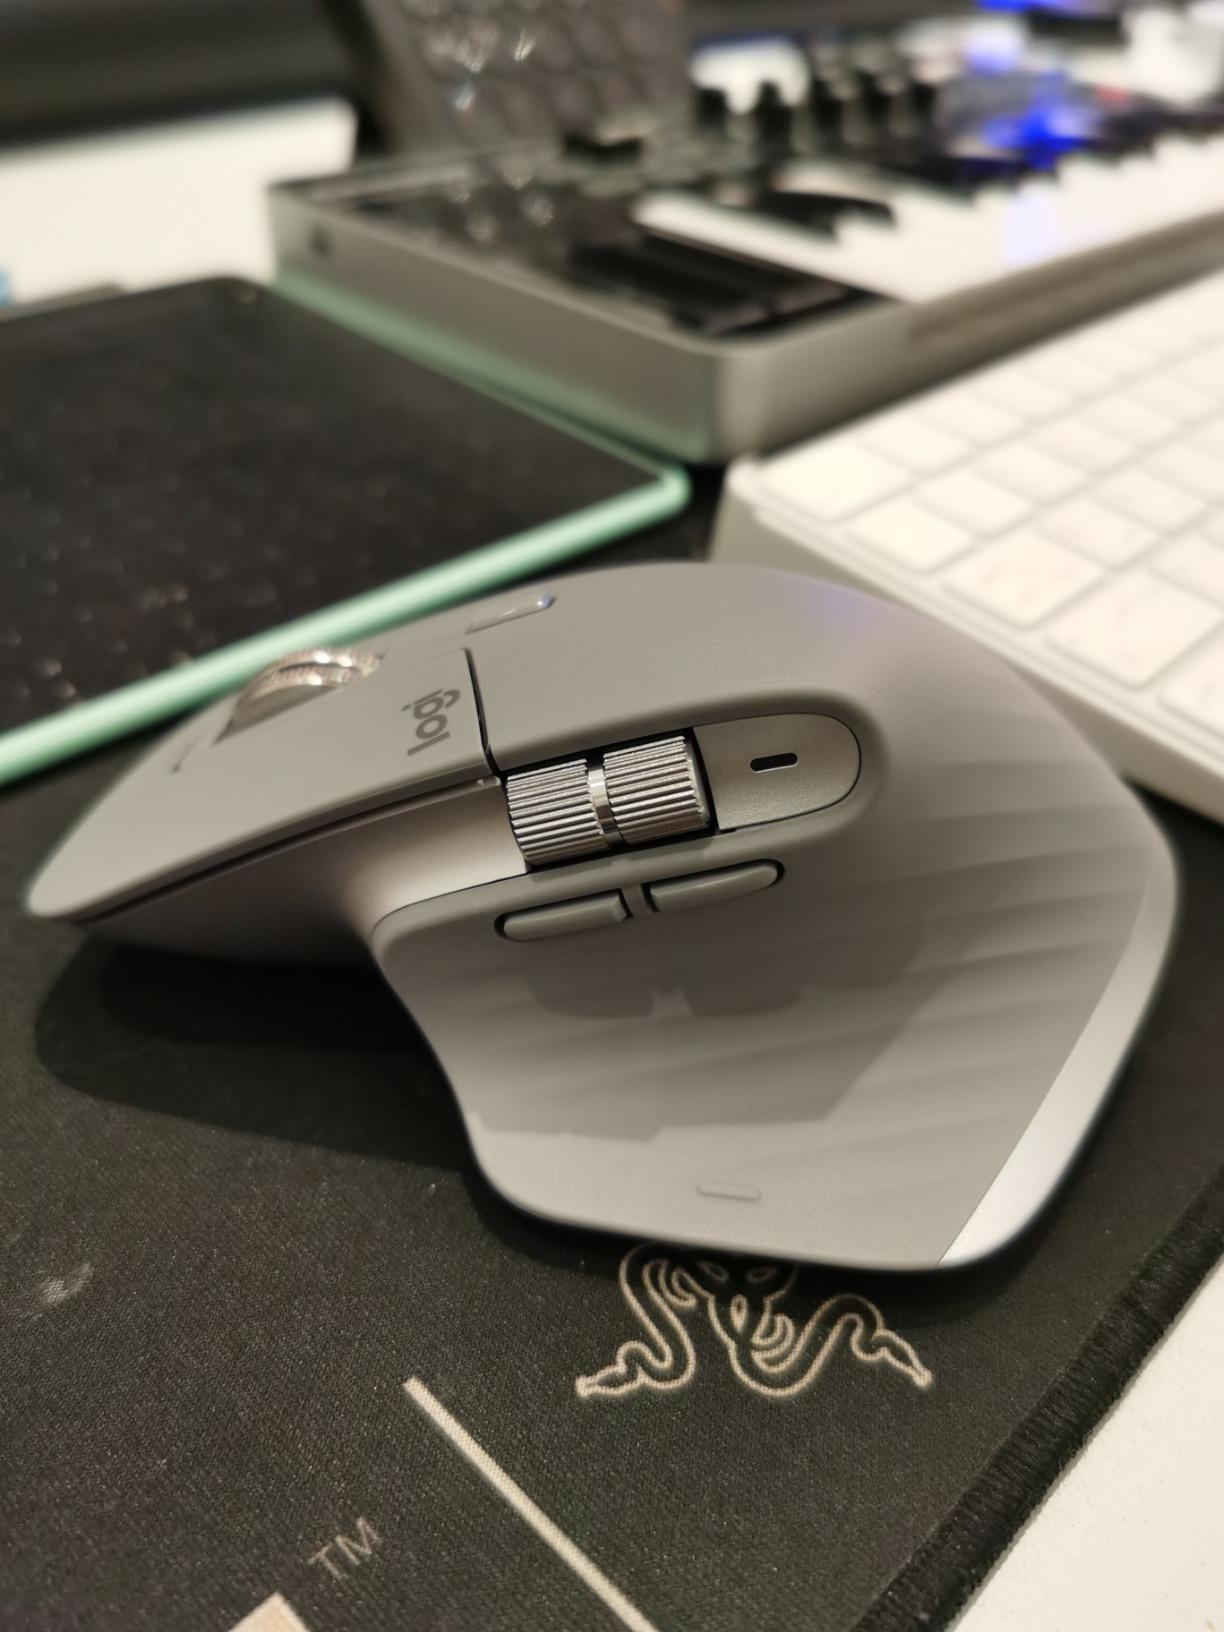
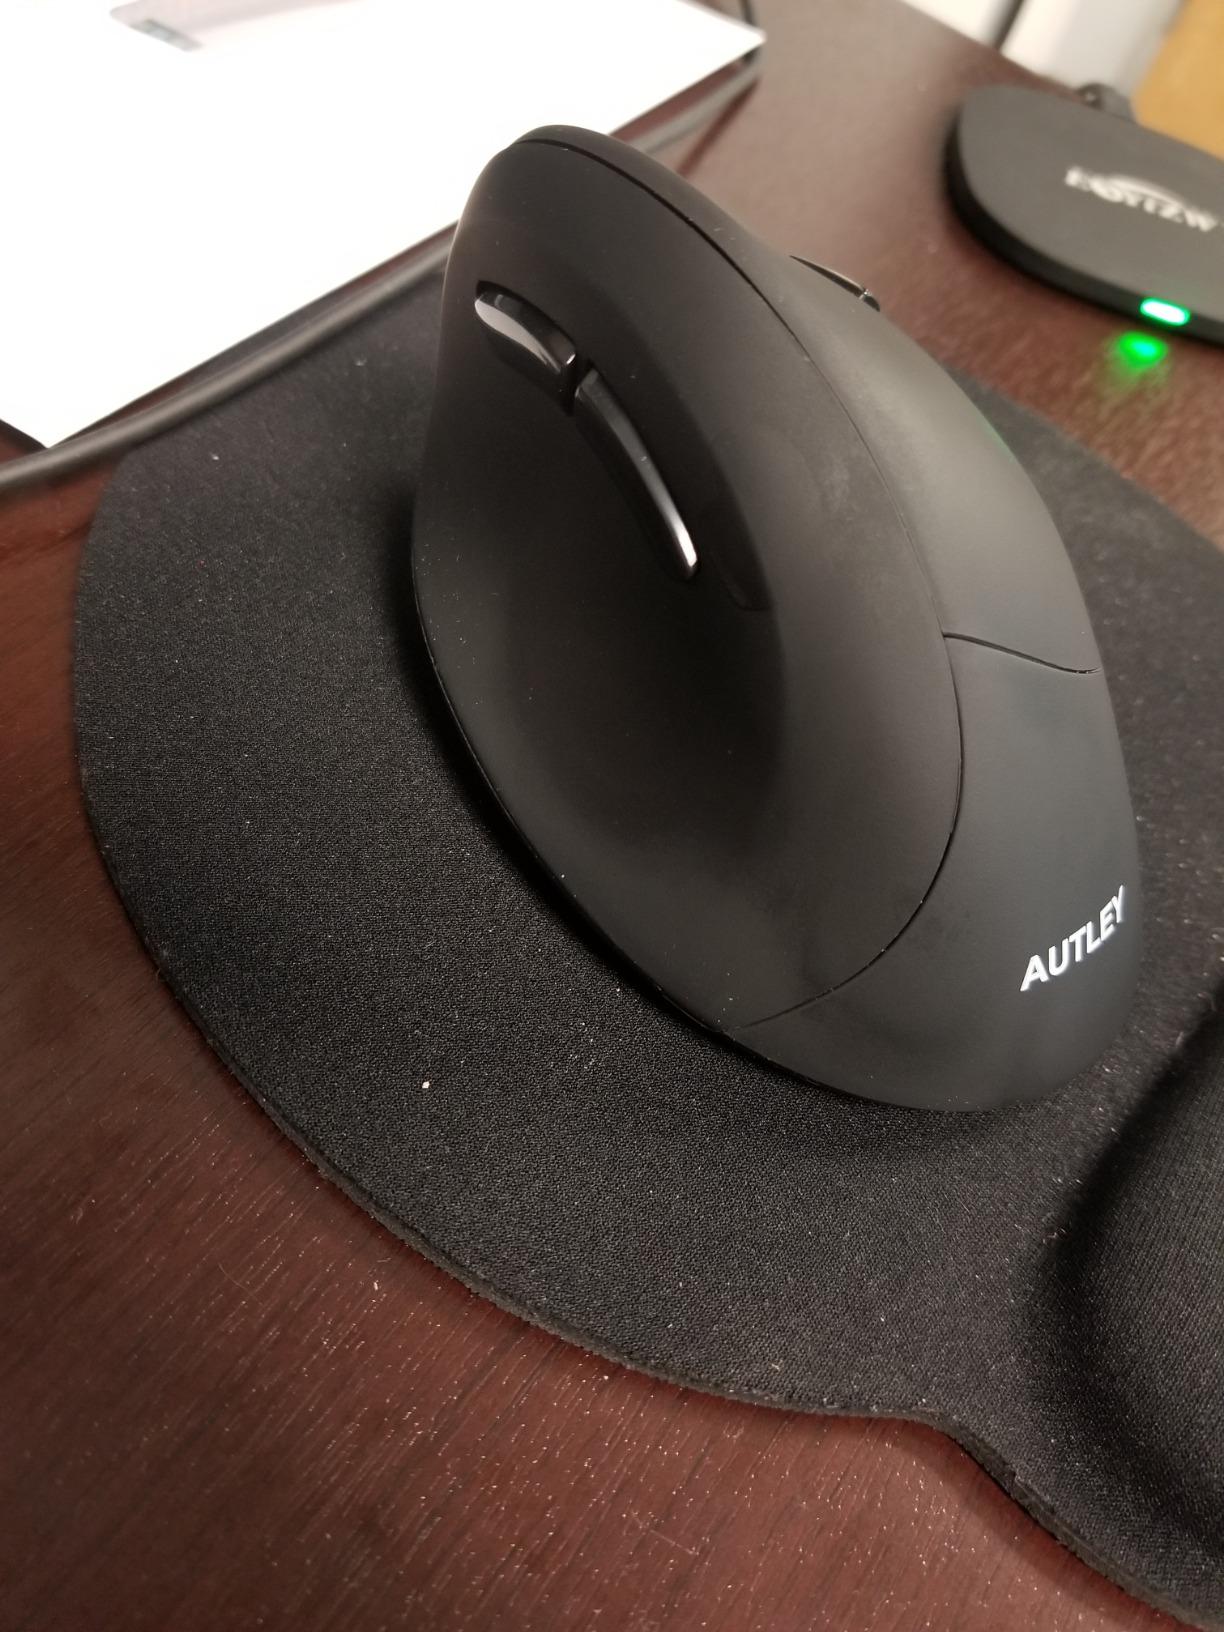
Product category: mouse
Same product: no